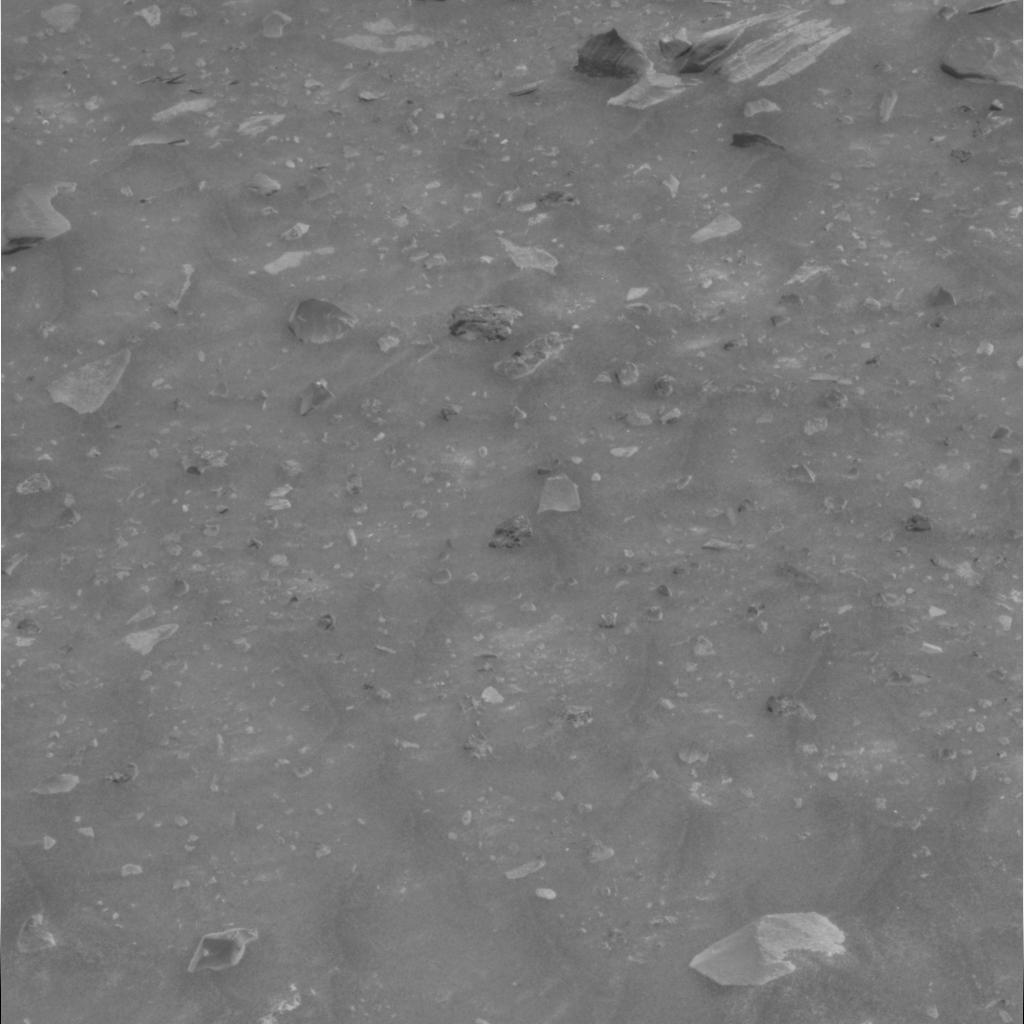
Surface features visible: Rock Outcrops, Clasts, Dunes/Ripples, Soil, Nearby Surface